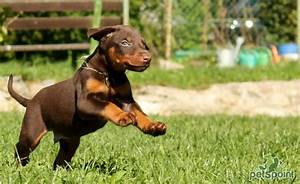
Label: dog